Wallace Carlson

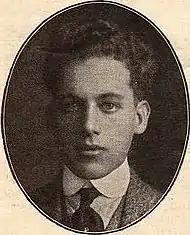
Carlson in 1915

Wallace A. Carlson (March 28, 1894 – May 9, 1967) was a pioneering American animator and comic strip artist based in Chicago. Known to his friends as Wally Carlson, he usually signed his work as Wallace Carlson.